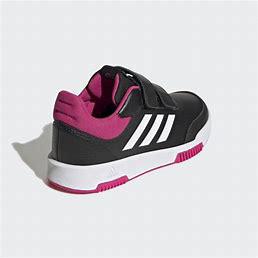
Brand: Adidas
Model: Tensaur Sport Training Hook And Loop